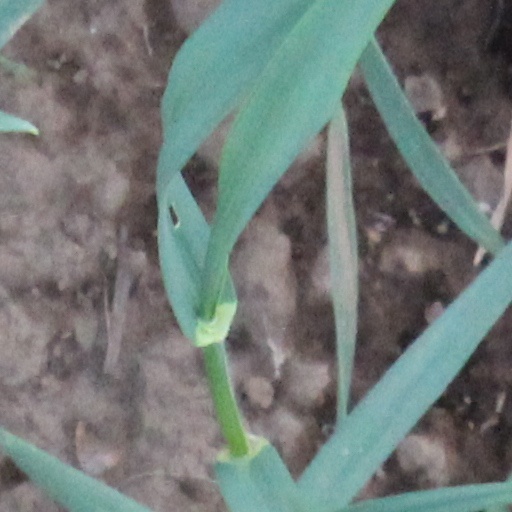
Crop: wheat